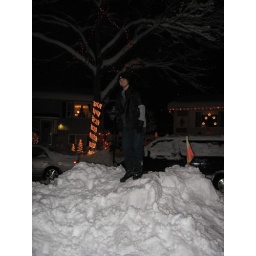
Daniel triumphantly conquers the snow mountain siting in the middle of the road in our Cul-de-sac.